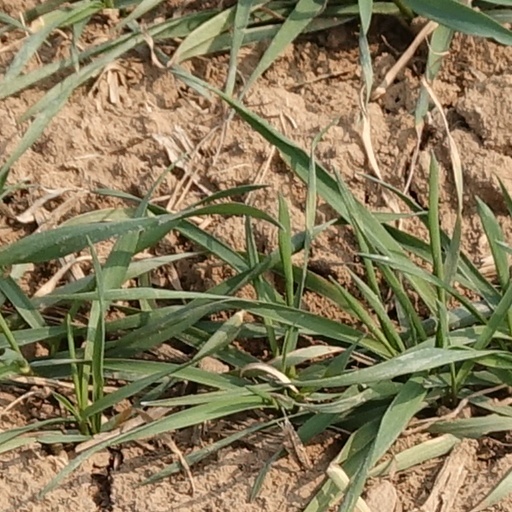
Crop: wheat